Port of Colombo

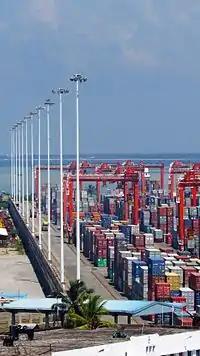
Containers stacked at the port.

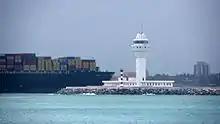
Colombo Harbour

The Colombo Port currently has three container terminals: Jaya Container Terminal (JCT), South Asia Gateway Terminals (SAGT - operated by John Keells Holdings) and Unity Container Terminal (UCT). These terminals operate round the clock for faster turn around time than any other operator in the region. Port facilities include: